Lake Wendouree

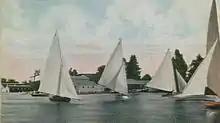
Sailing boats on the lake in 1905.

In ancient times Lake Wendouree was originally a stream which flowed to the west but a lava flow caused it to be dammed on three sides and it now drains to the east, eventually into the Yarrowee River. The swamp was known to Europeans as "Black Swamp" due to its dense dark reeds. It was later known as "Yuille's Swamp" after William Cross Yuille who settled just south of it. When Ballarat was first surveyed in 1851 by William Swan Urquhart, the swamp was recorded as Wendouree and the misunderstood Aboriginal word became the official name.